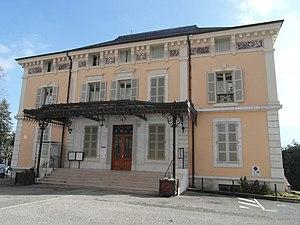
mairie de Tullins
Tullins est une commune française, située dans le département de l'Isère, en région Auvergne-Rhône-Alpes.